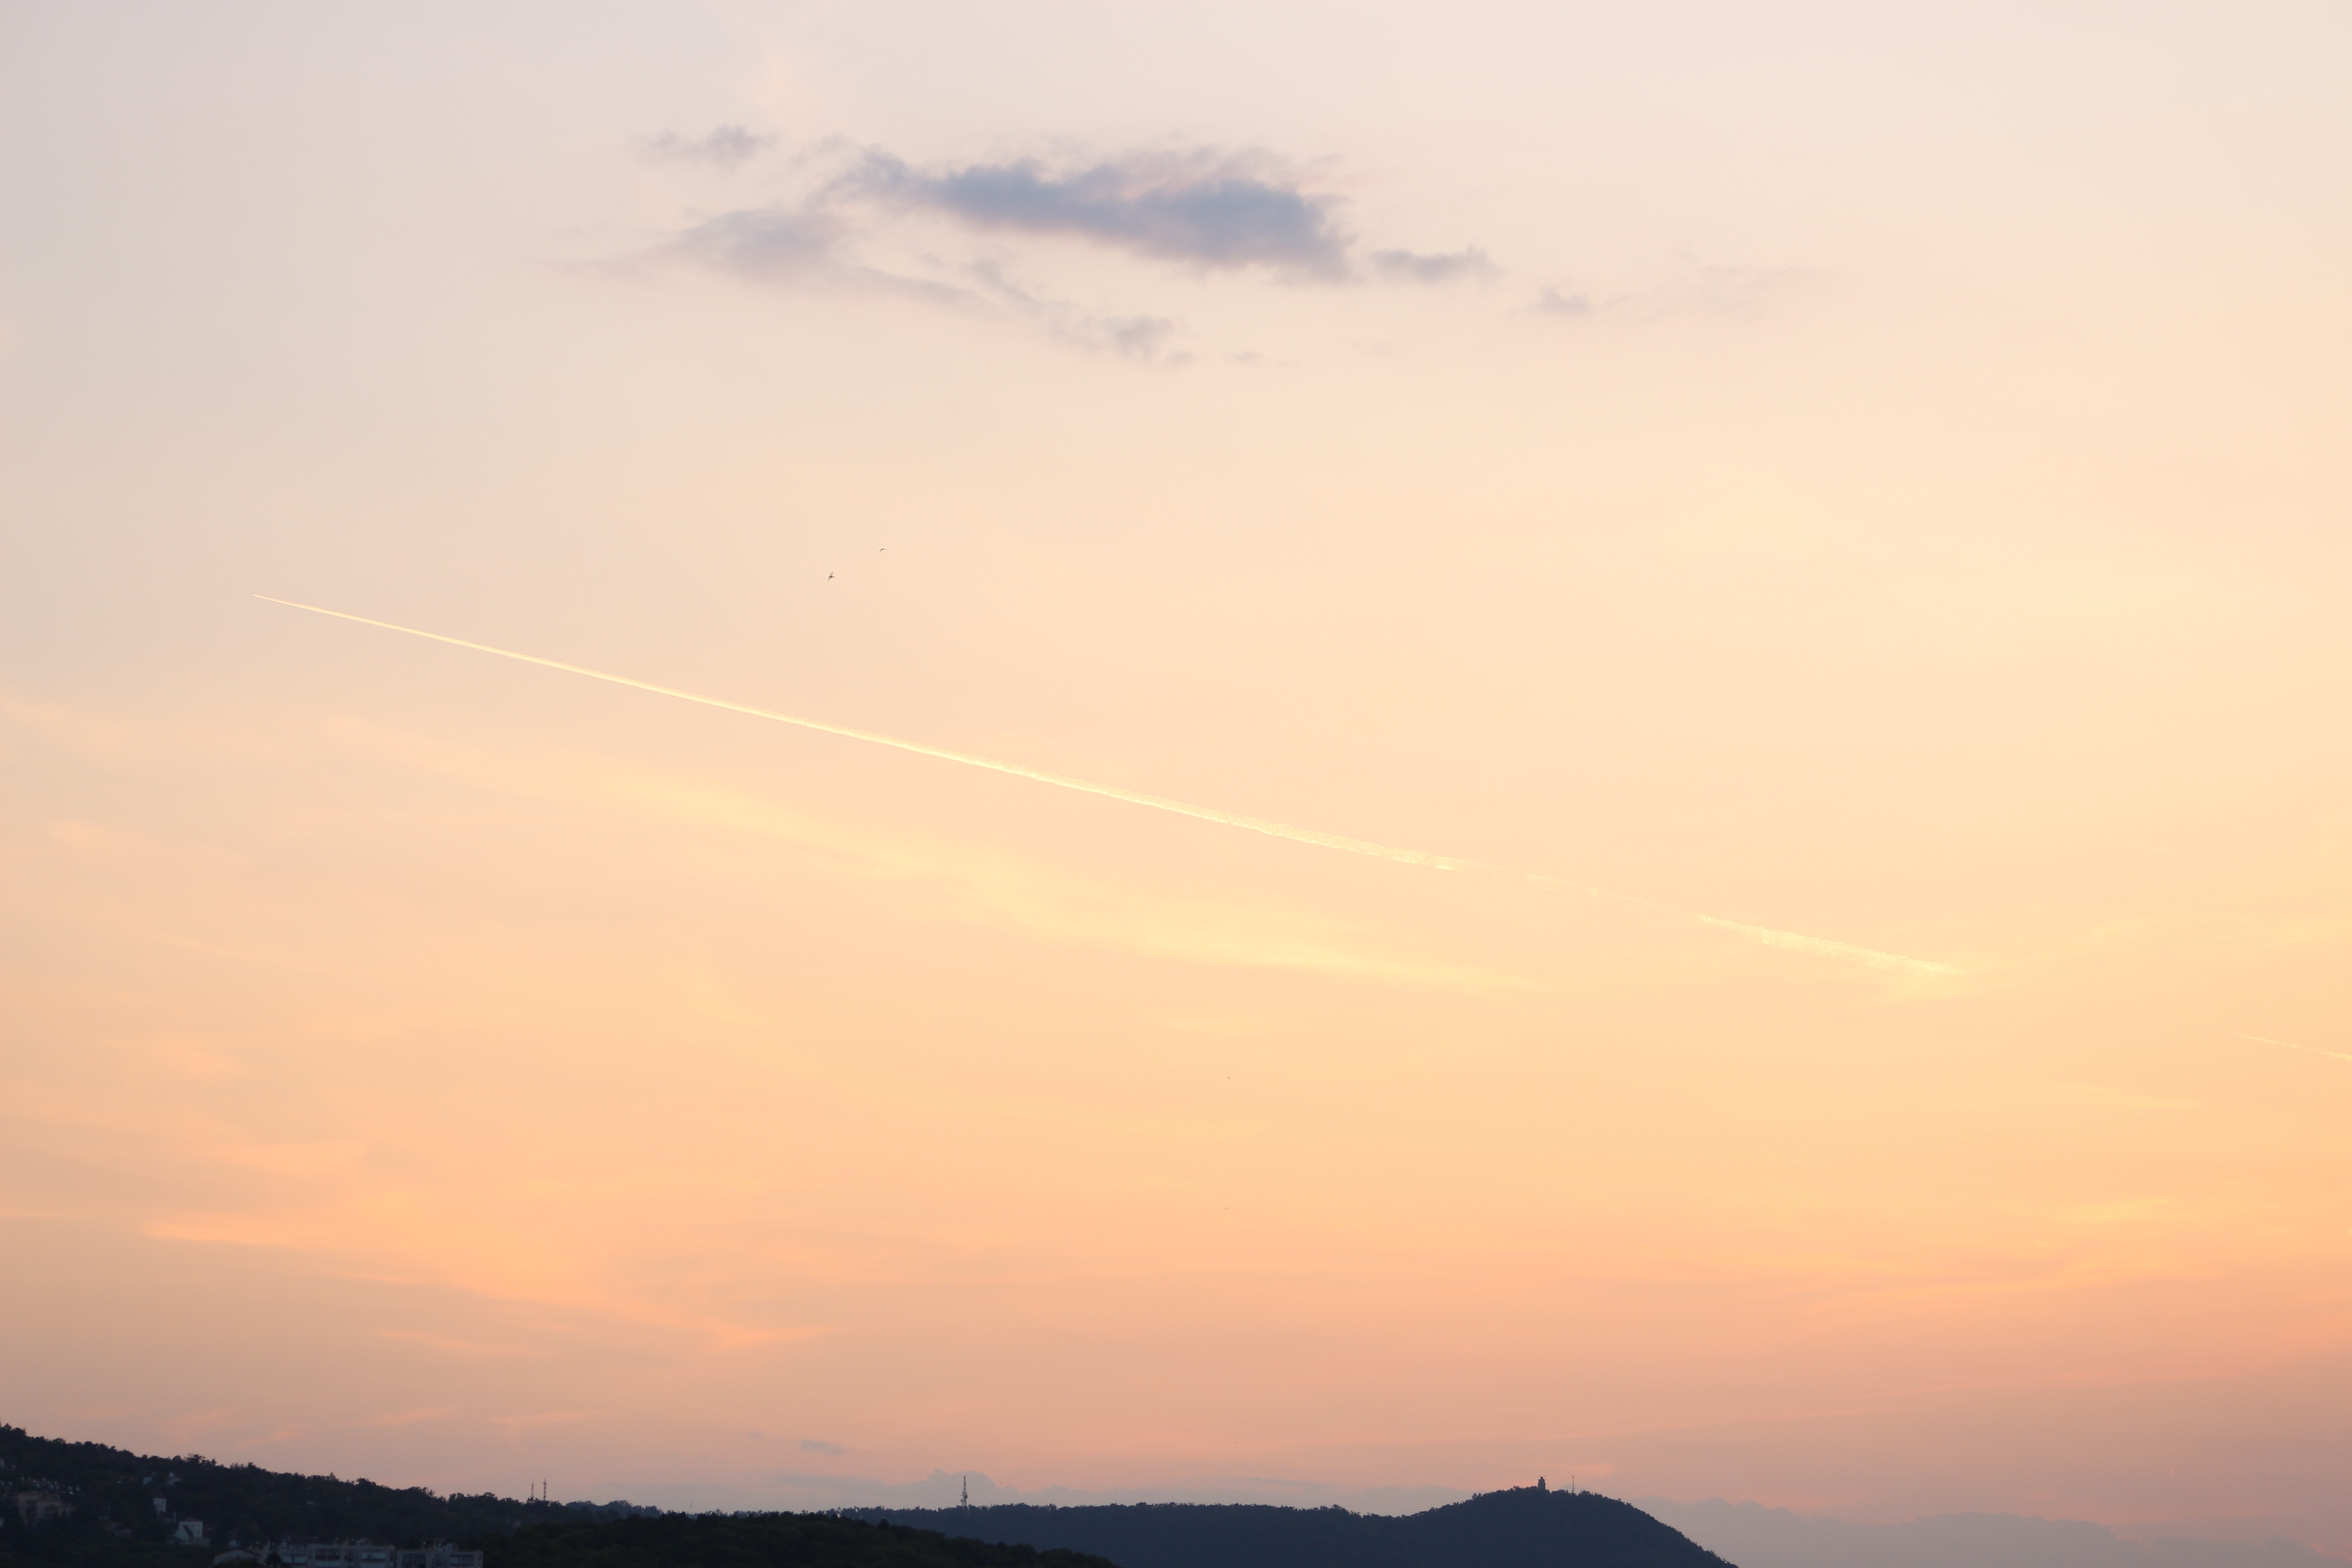
sea, horizon, mountain, cloud, sky, sun, sunrise, sunset, sunlight, morning, hill, dawn, atmosphere, dusk, evening, haze, afterglow, atmospheric phenomenon, atmosphere of earth